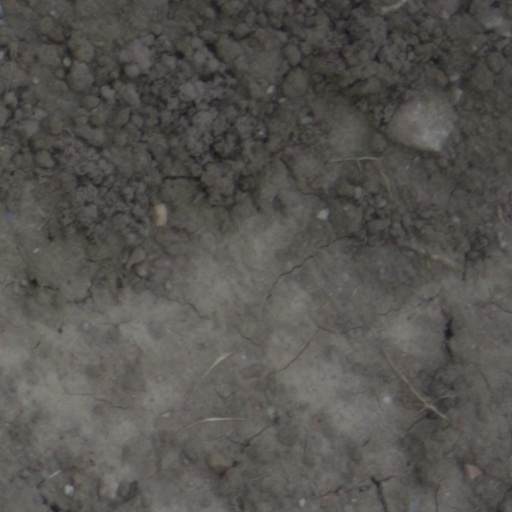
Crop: wheat